Toon-Doku

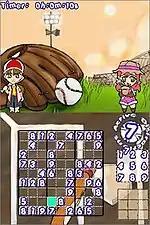
A typical puzzle within the game.

"Toon-Doku" follows the same principles as the logic-based puzzle Sudoku. In "Toon-Doku", players have to fill a 9×9 grid with different symbols; however, no line or 3×3 subgrid can feature multiple of the same symbols. One of "Toon-Doku" main gameplay points is the player's ability to draw custom symbols for use within the games puzzles. The game also has several unlockable symbols, which can be obtained by completing certain puzzles.